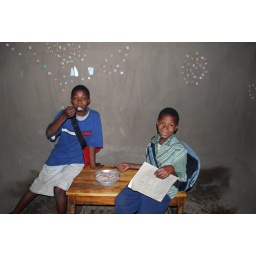
Eating lunch in Momma Adieli's home. Notice the bottle caps and mirrors in the walls.